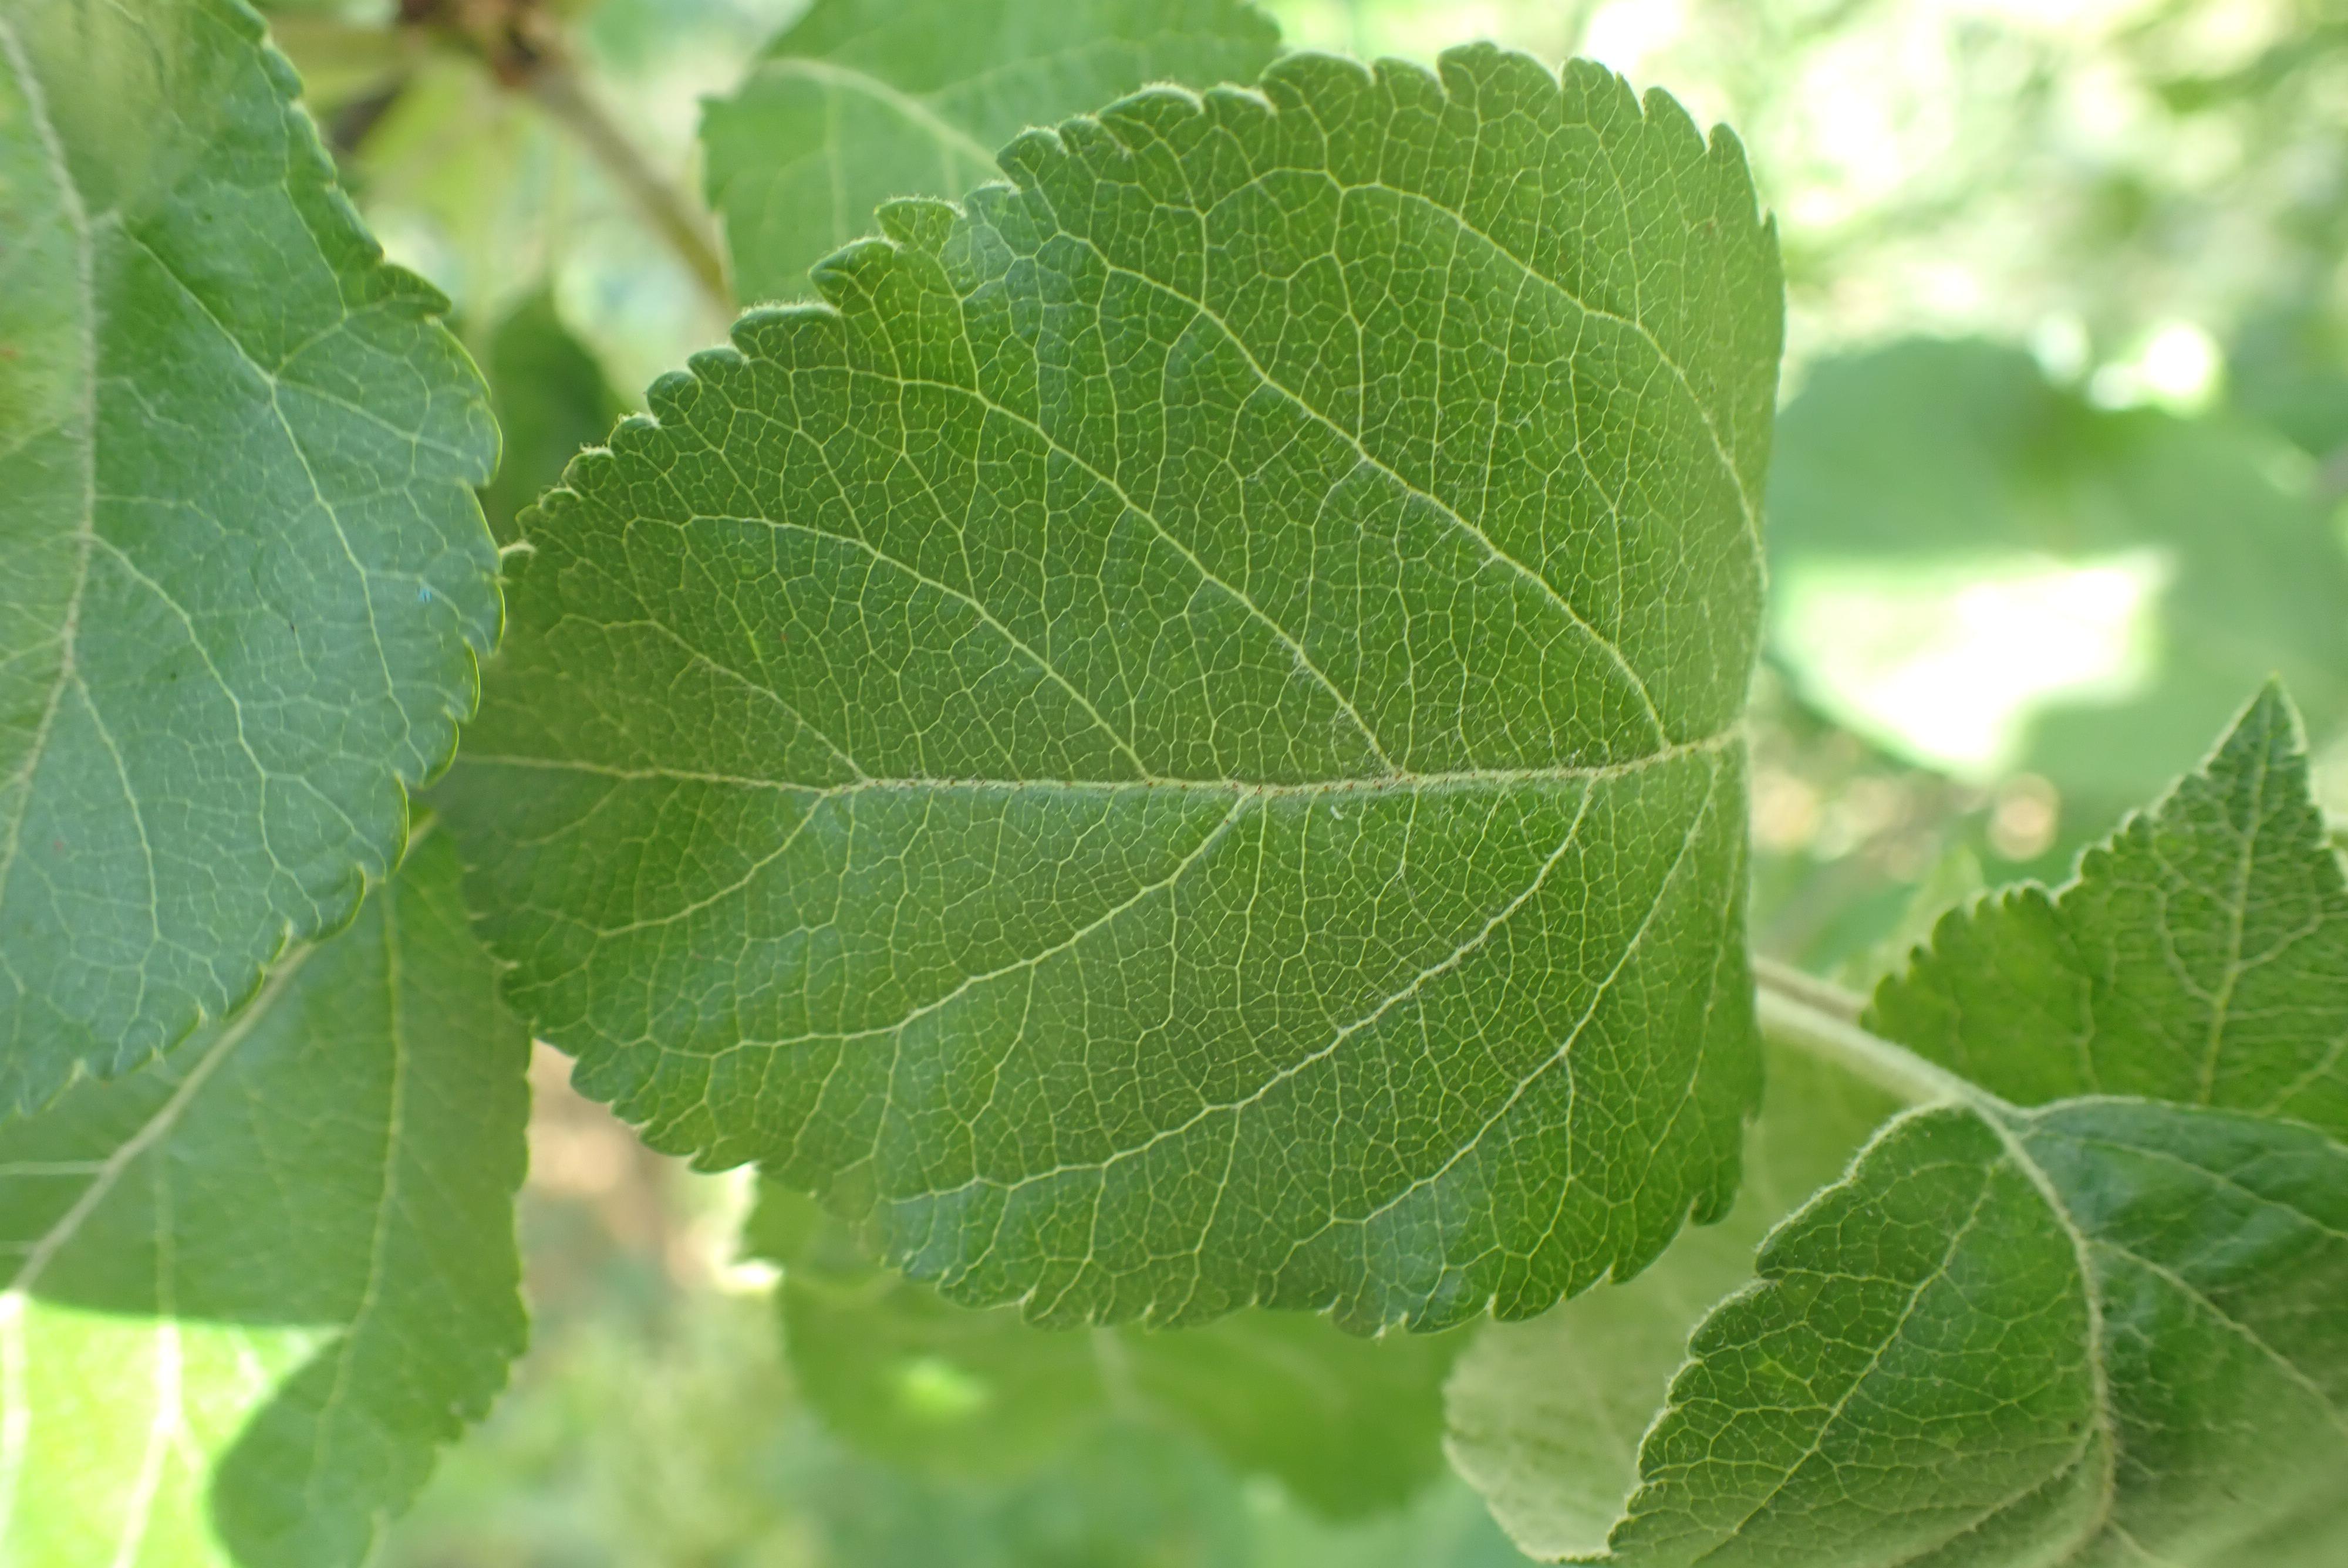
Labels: healthy